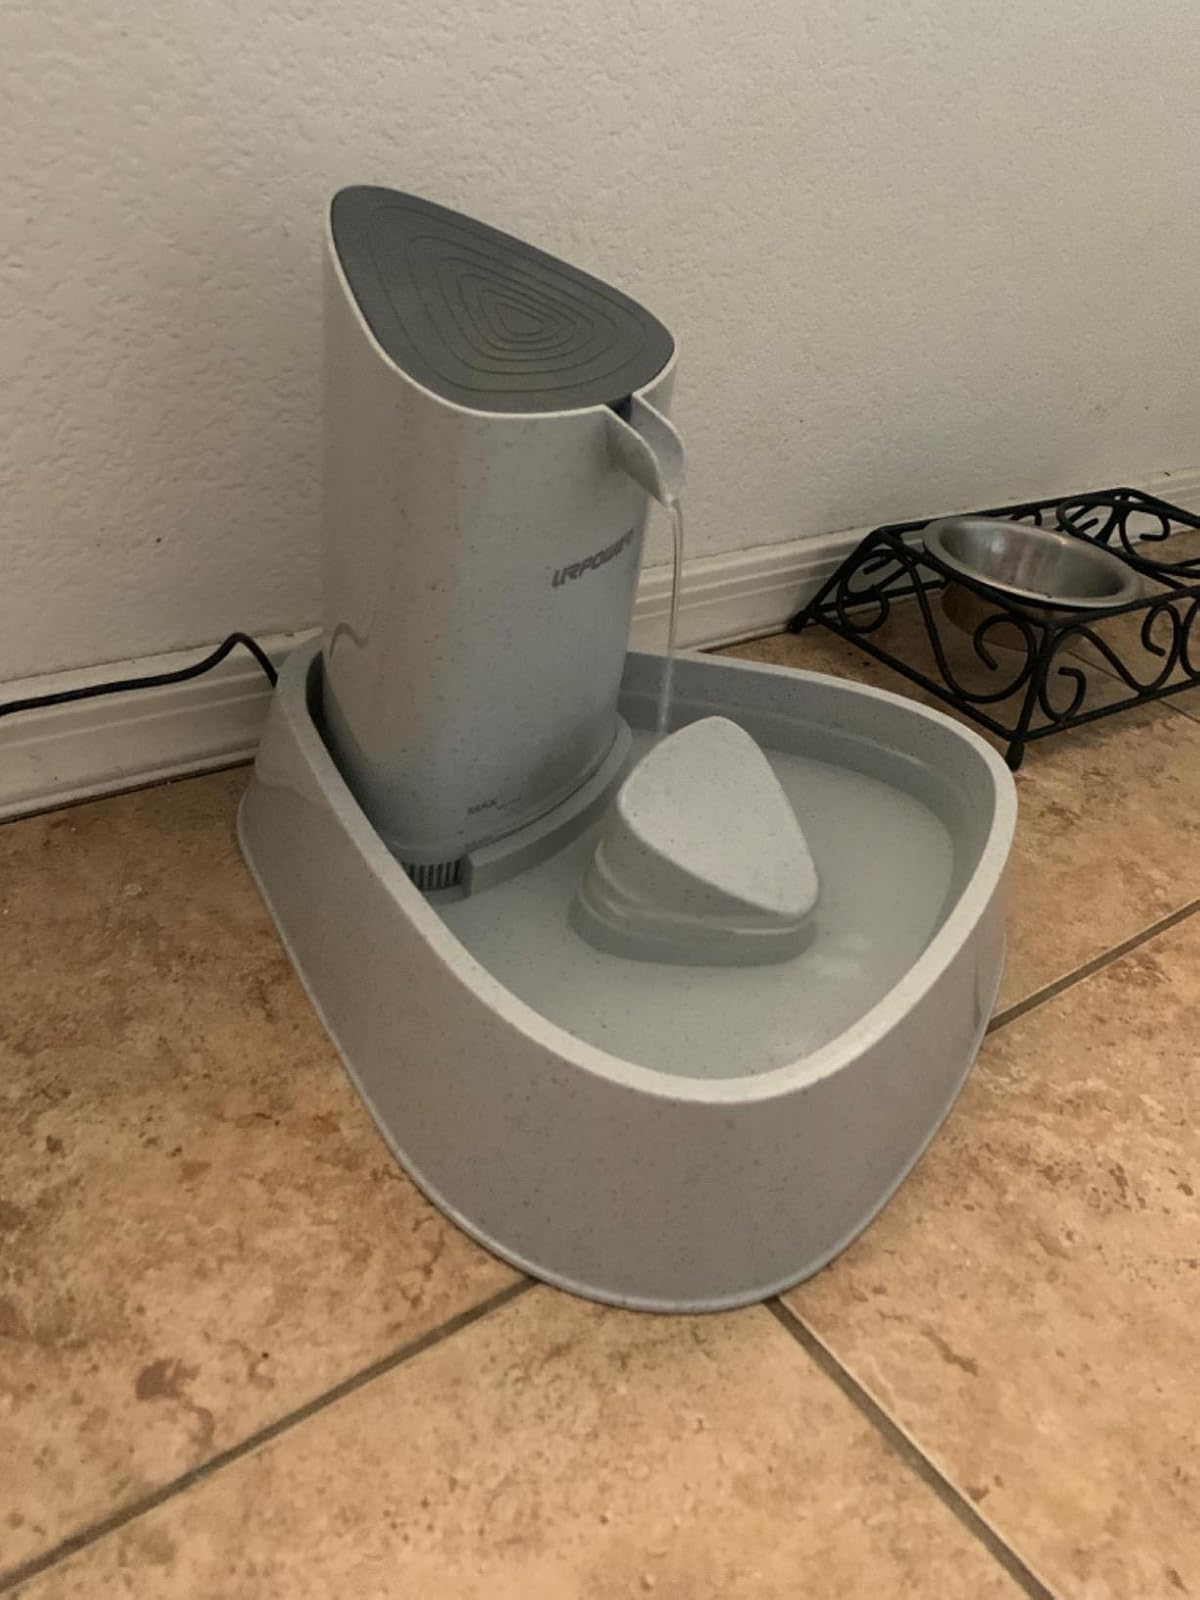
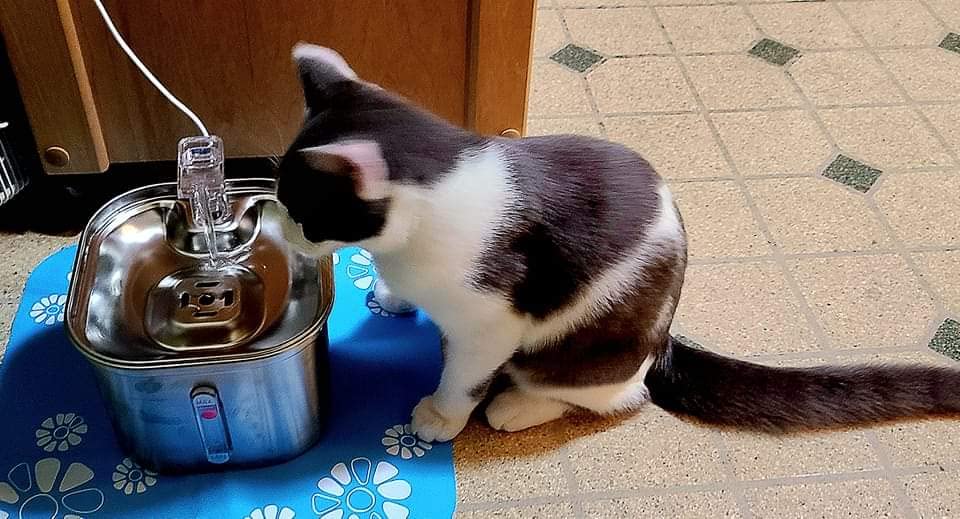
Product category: items_bowl
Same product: no